Turkish Badminton Federation

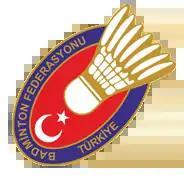

The Turkish Badminton Federation (TBF) is the governing body for badminton in Turkey. It aims to govern, encourage and develop the sport for all throughout the country.